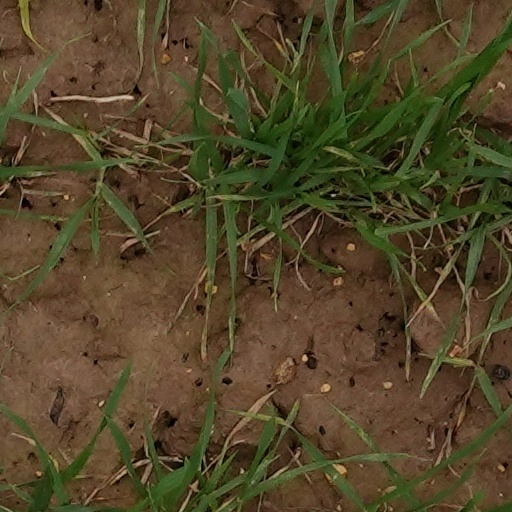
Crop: wheat